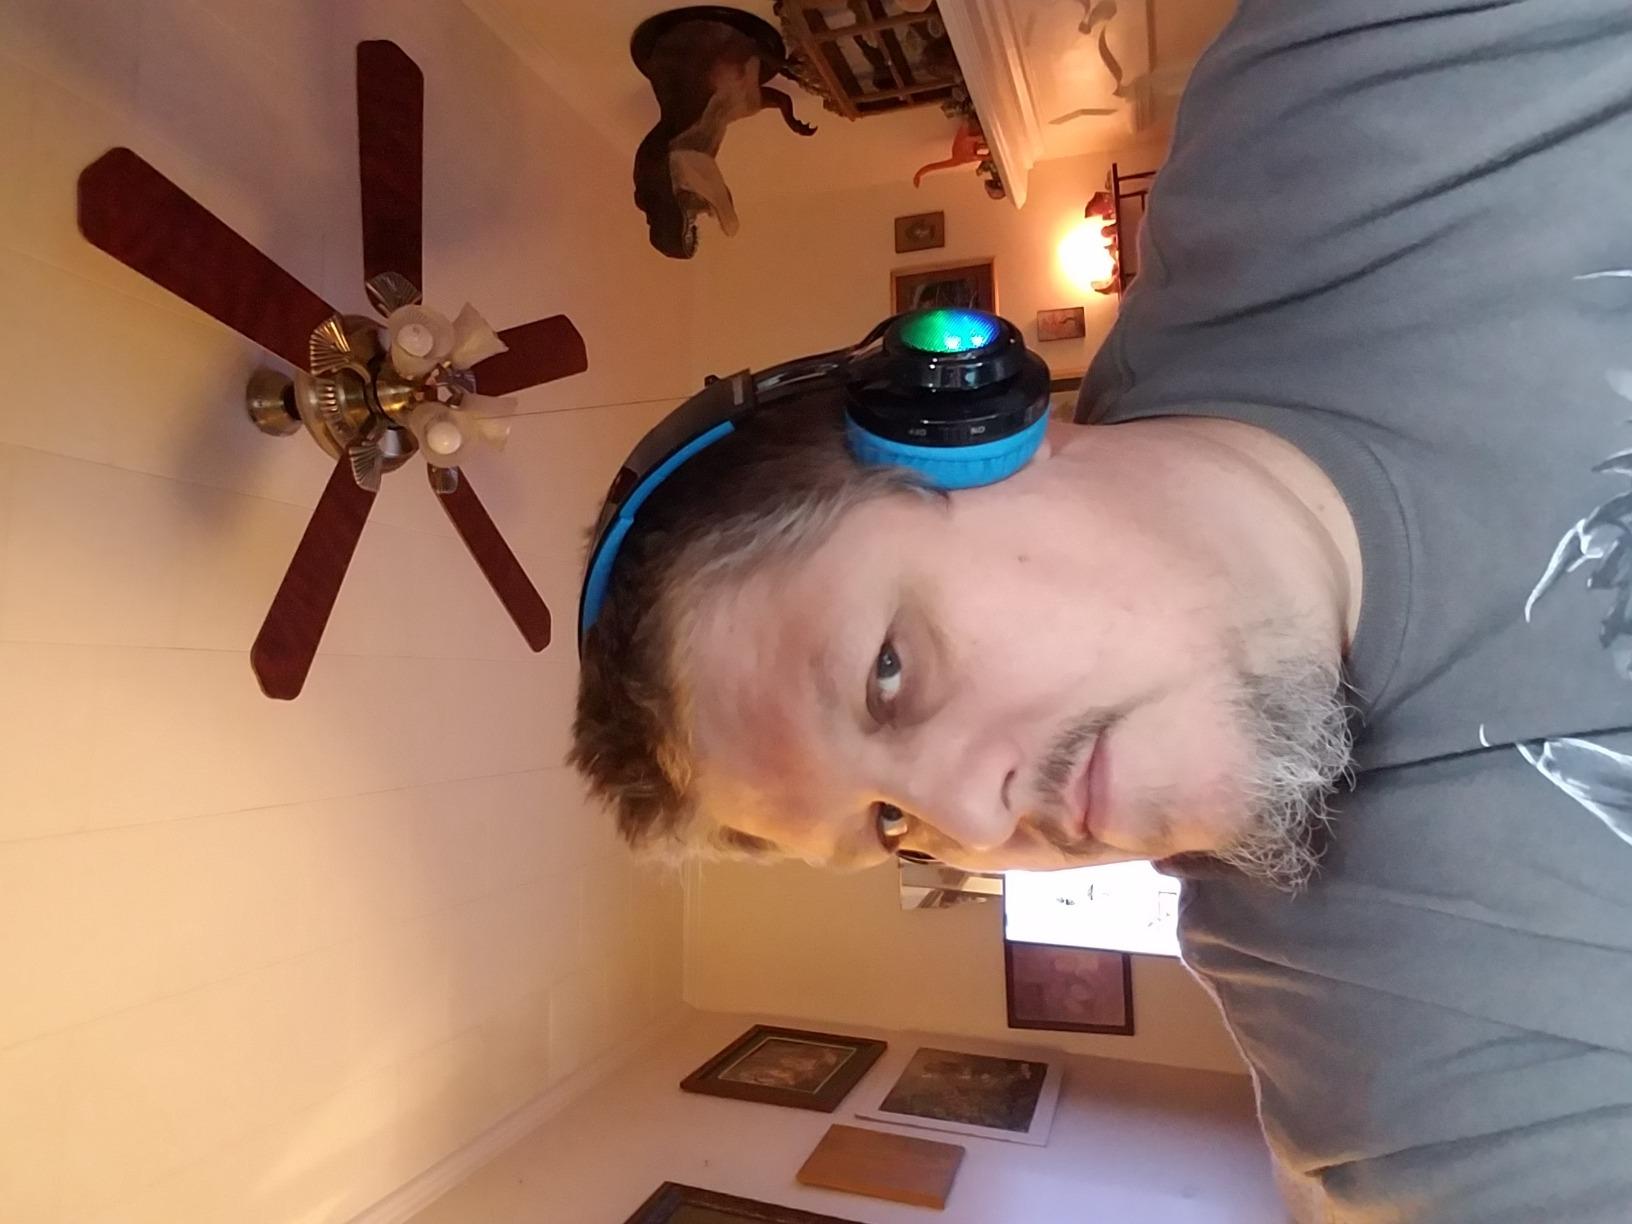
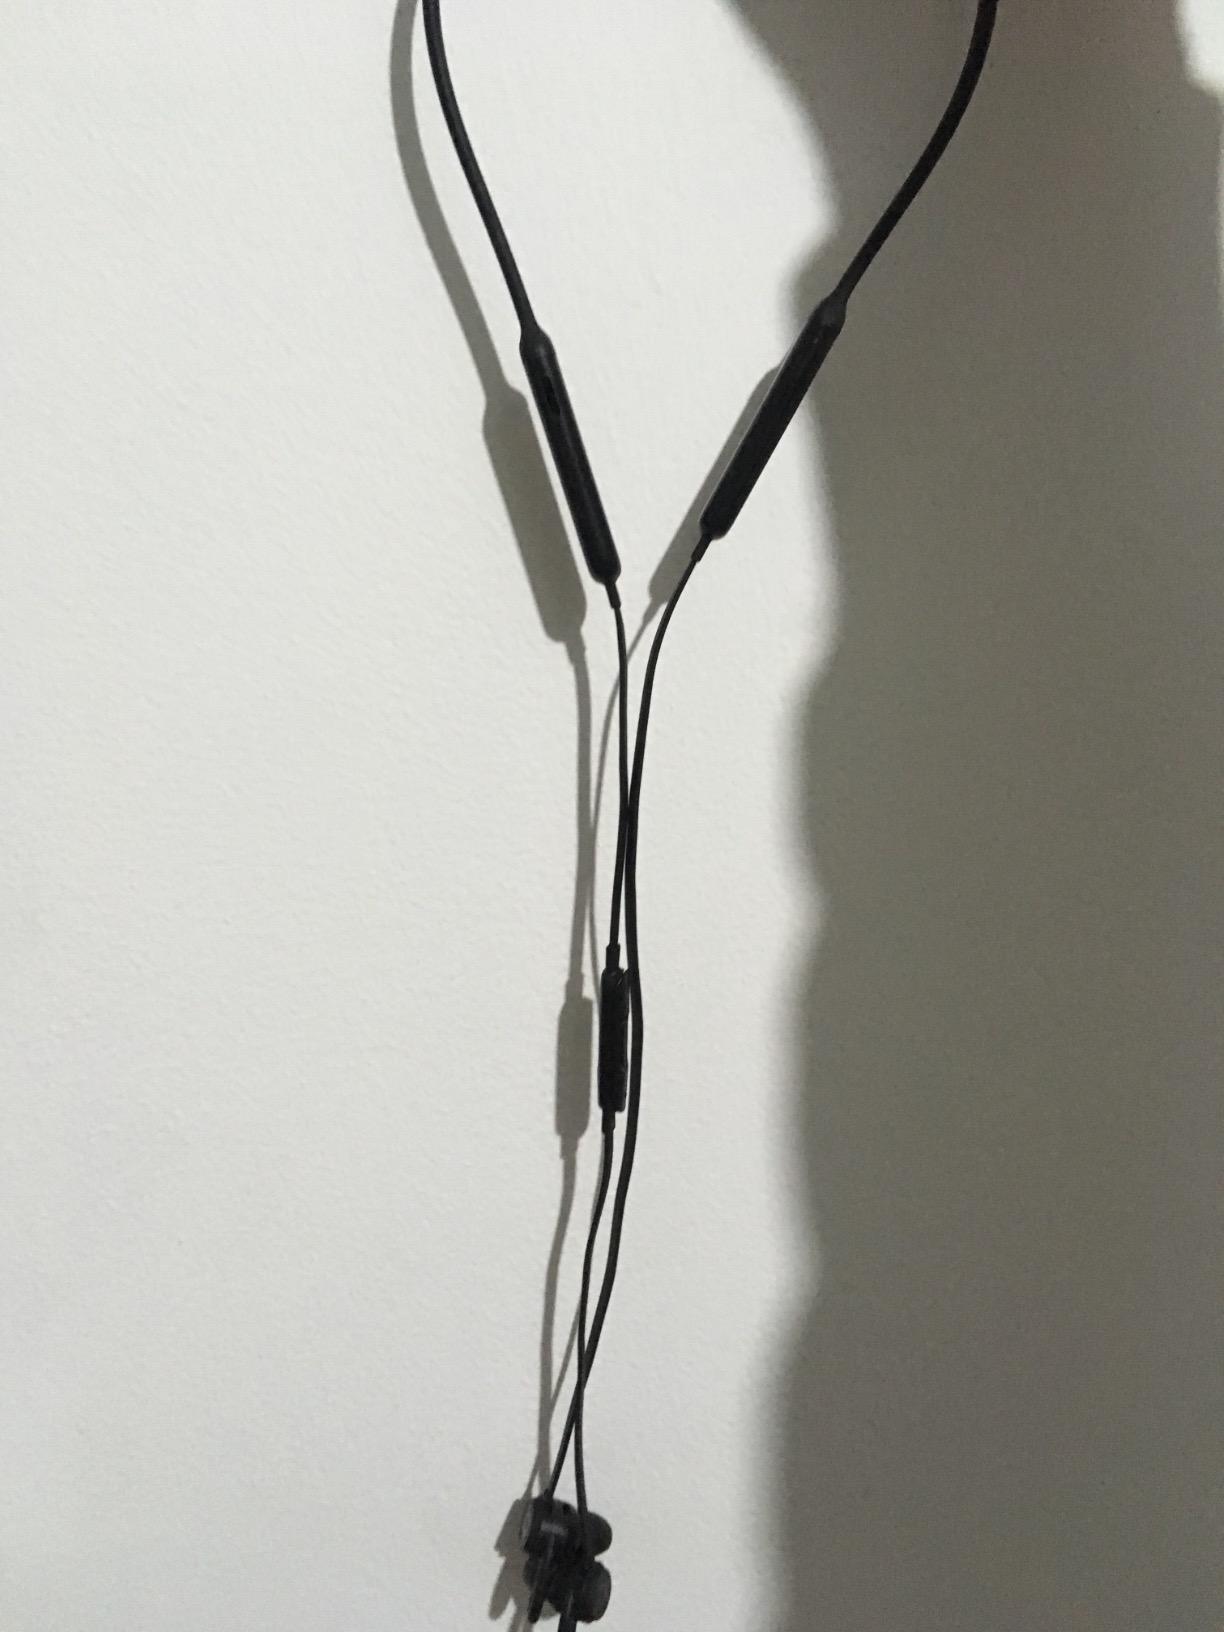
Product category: headphones
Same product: no